Alexander Zarchin

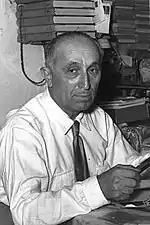
Alexander Zarchin

Alexander Zarchin (1897–1988) was a Ukrainian-Israeli chemist and inventor. He is most noted for inventing a process of sea water desalination.